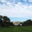
Label: cloud